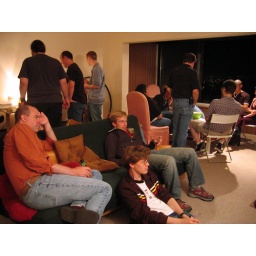
Fellas on the couch are playing the Atari, folks gathered near the window are playing a board game, and standing folks are eating/mingling.